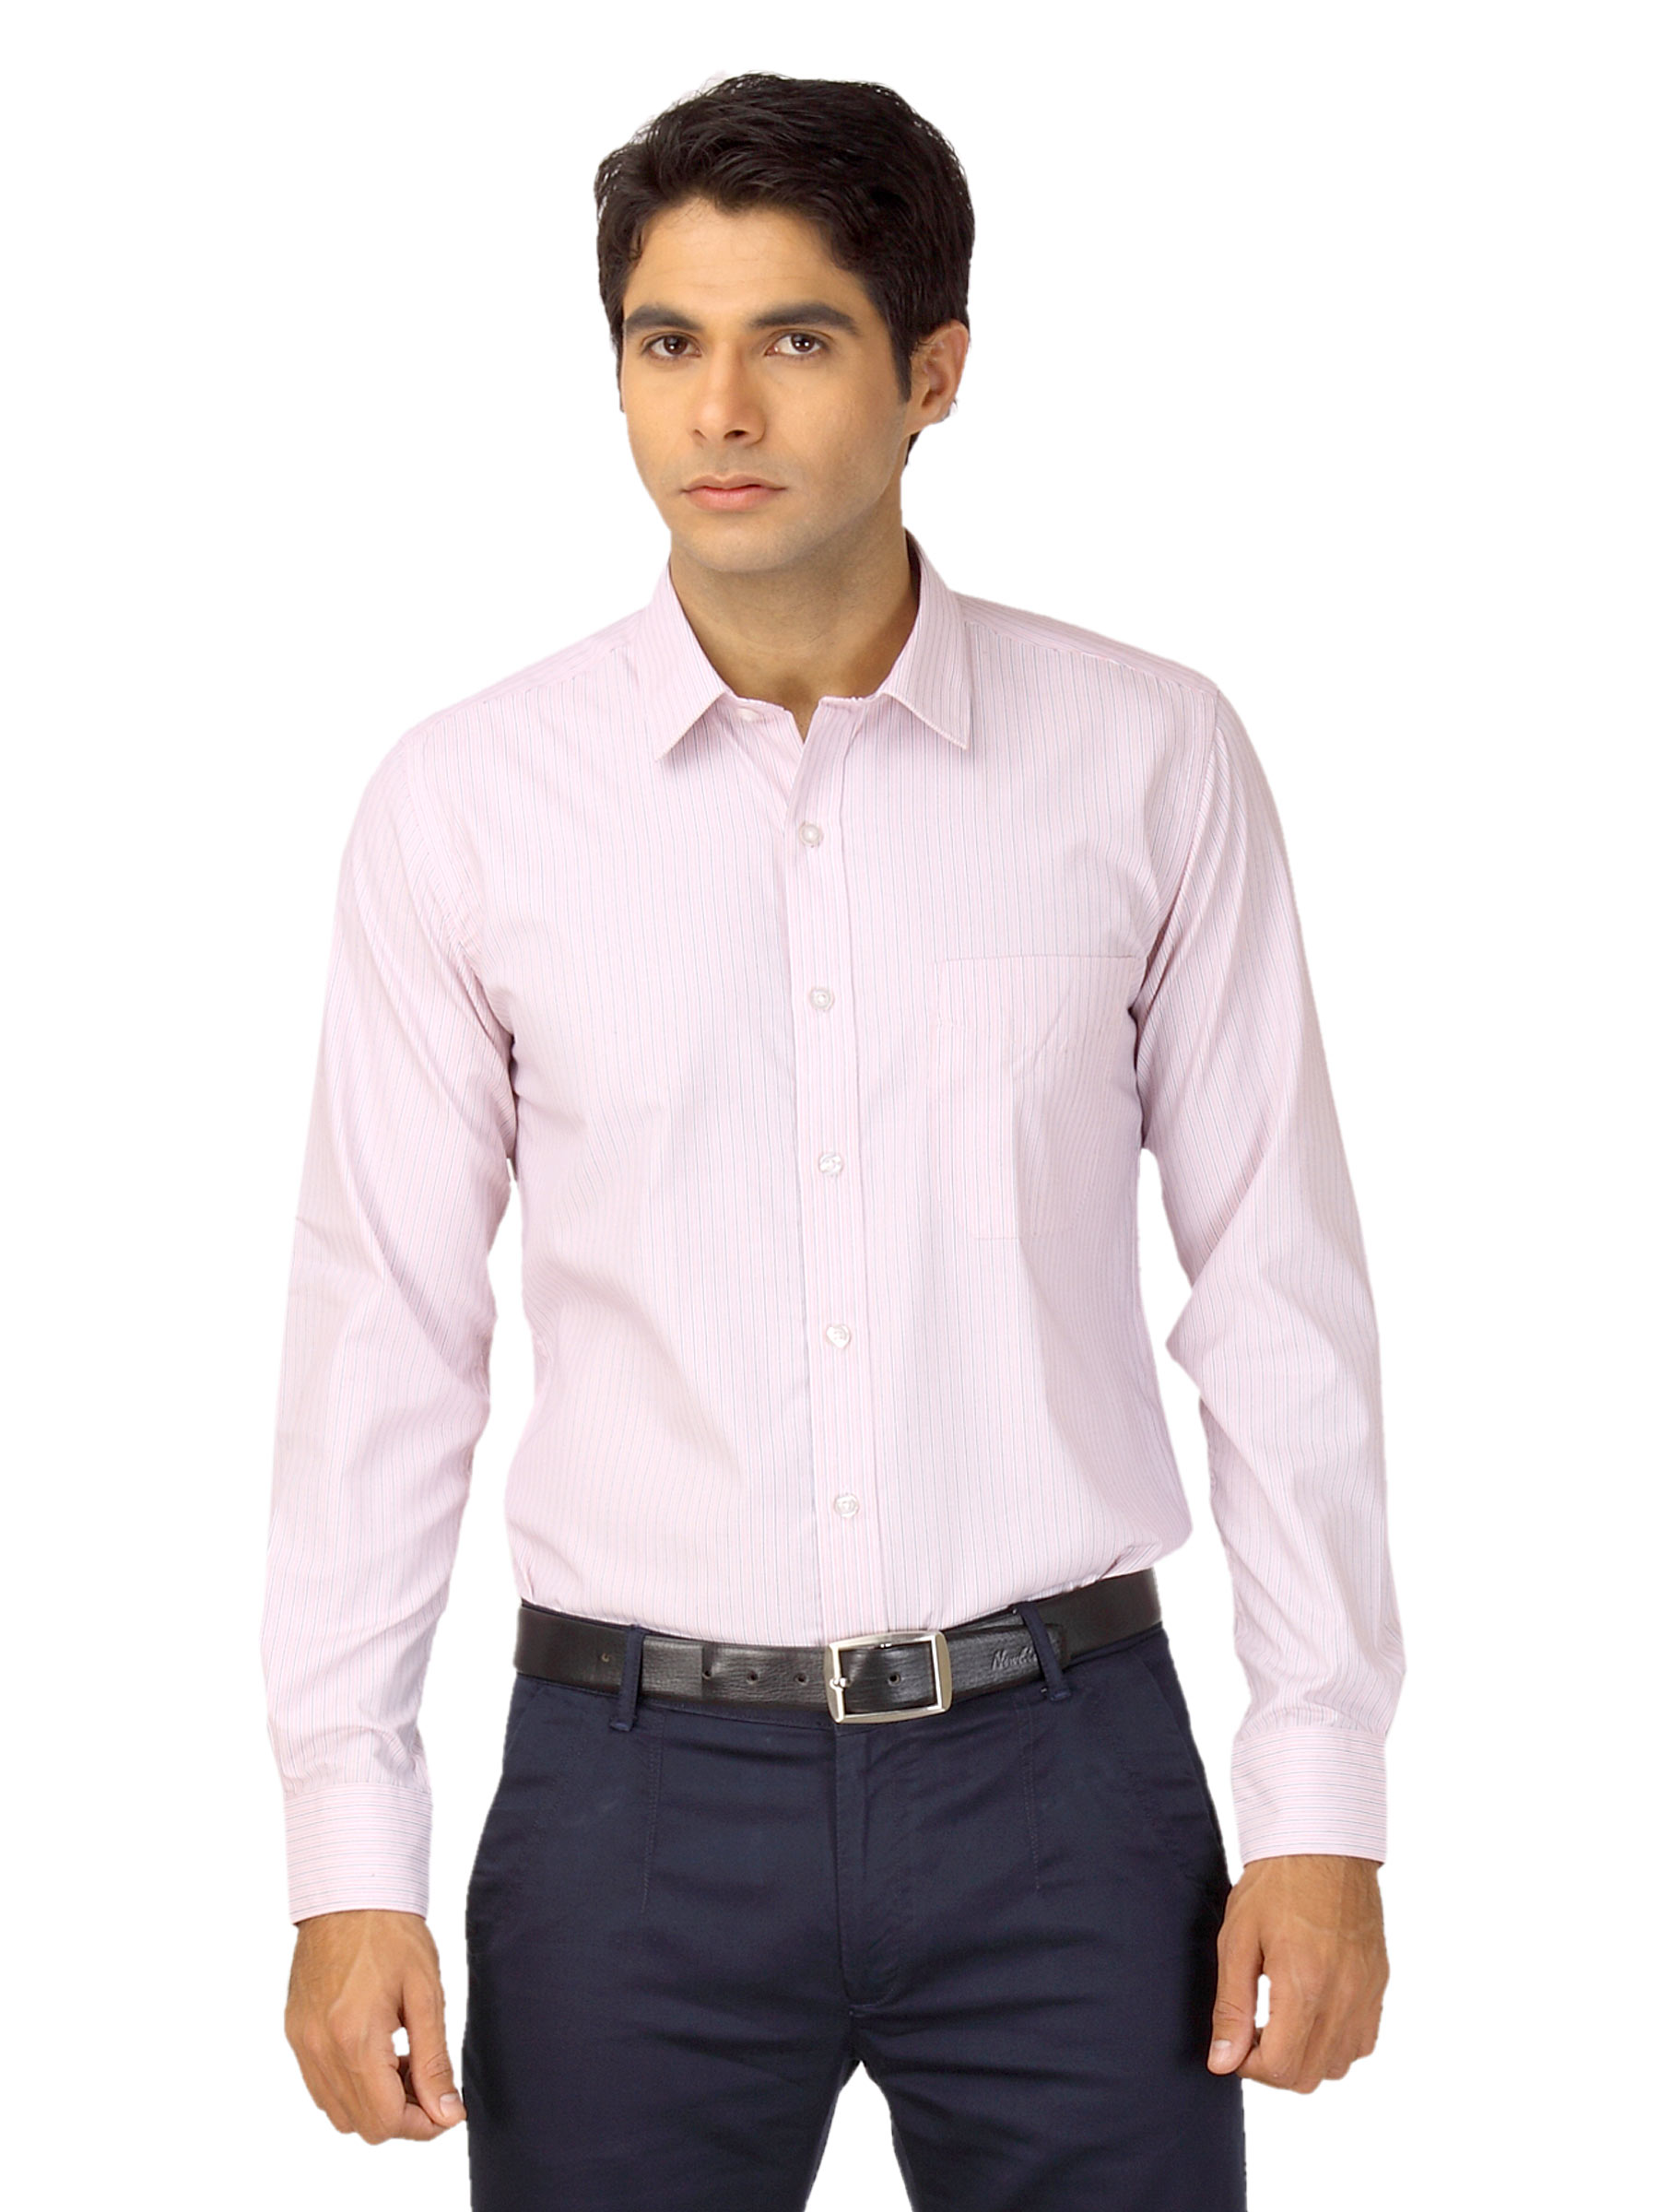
Mark Taylor Men Grey & White Striped Shirt
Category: Apparel / Topwear / Shirts
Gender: Men
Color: Grey
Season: Fall 2011
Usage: Formal